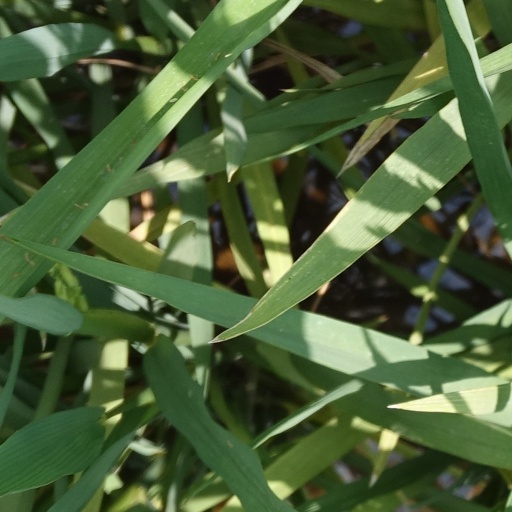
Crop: rice